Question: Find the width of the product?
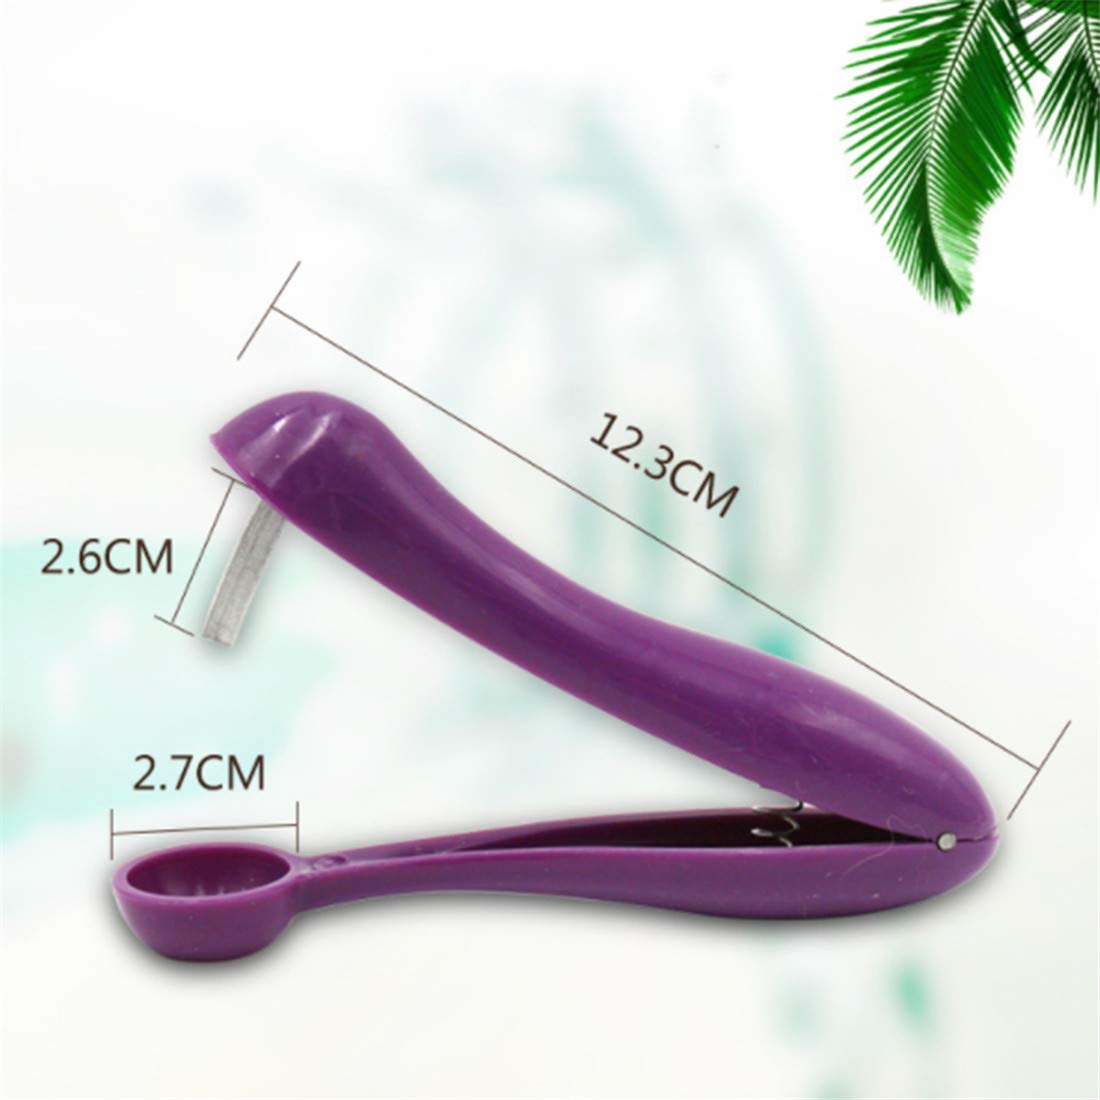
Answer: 2.6 centimetre